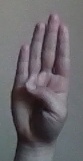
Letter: kaaf